Jersey Devil (video game)

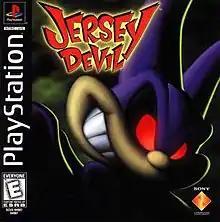
North American cover art

Jersey Devil is a 3D platformer developed by Behaviour Interactive and released worldwide for the PlayStation and Windows. The titular protagonist is a Jersey Devil, although he has more characteristics of a bat. His primary mission is to stop Dr. Knarf and his army of mutated vegetables and prehistoric monsters. Jersey Devil uses his punch, jumping, and gliding abilities to defeat his enemies. In many areas of the game, it is necessary to collect all five letters of Knarf's name to proceed.